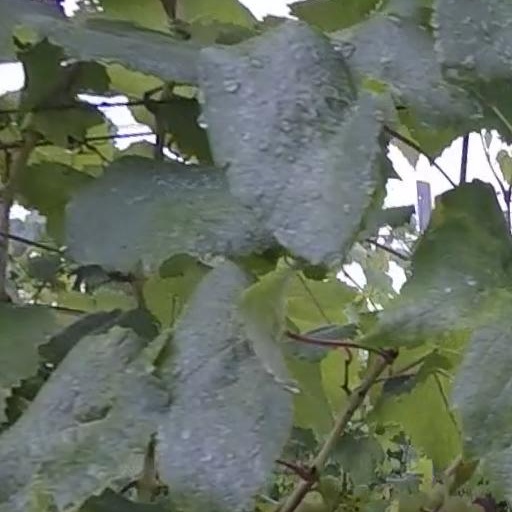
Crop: grape